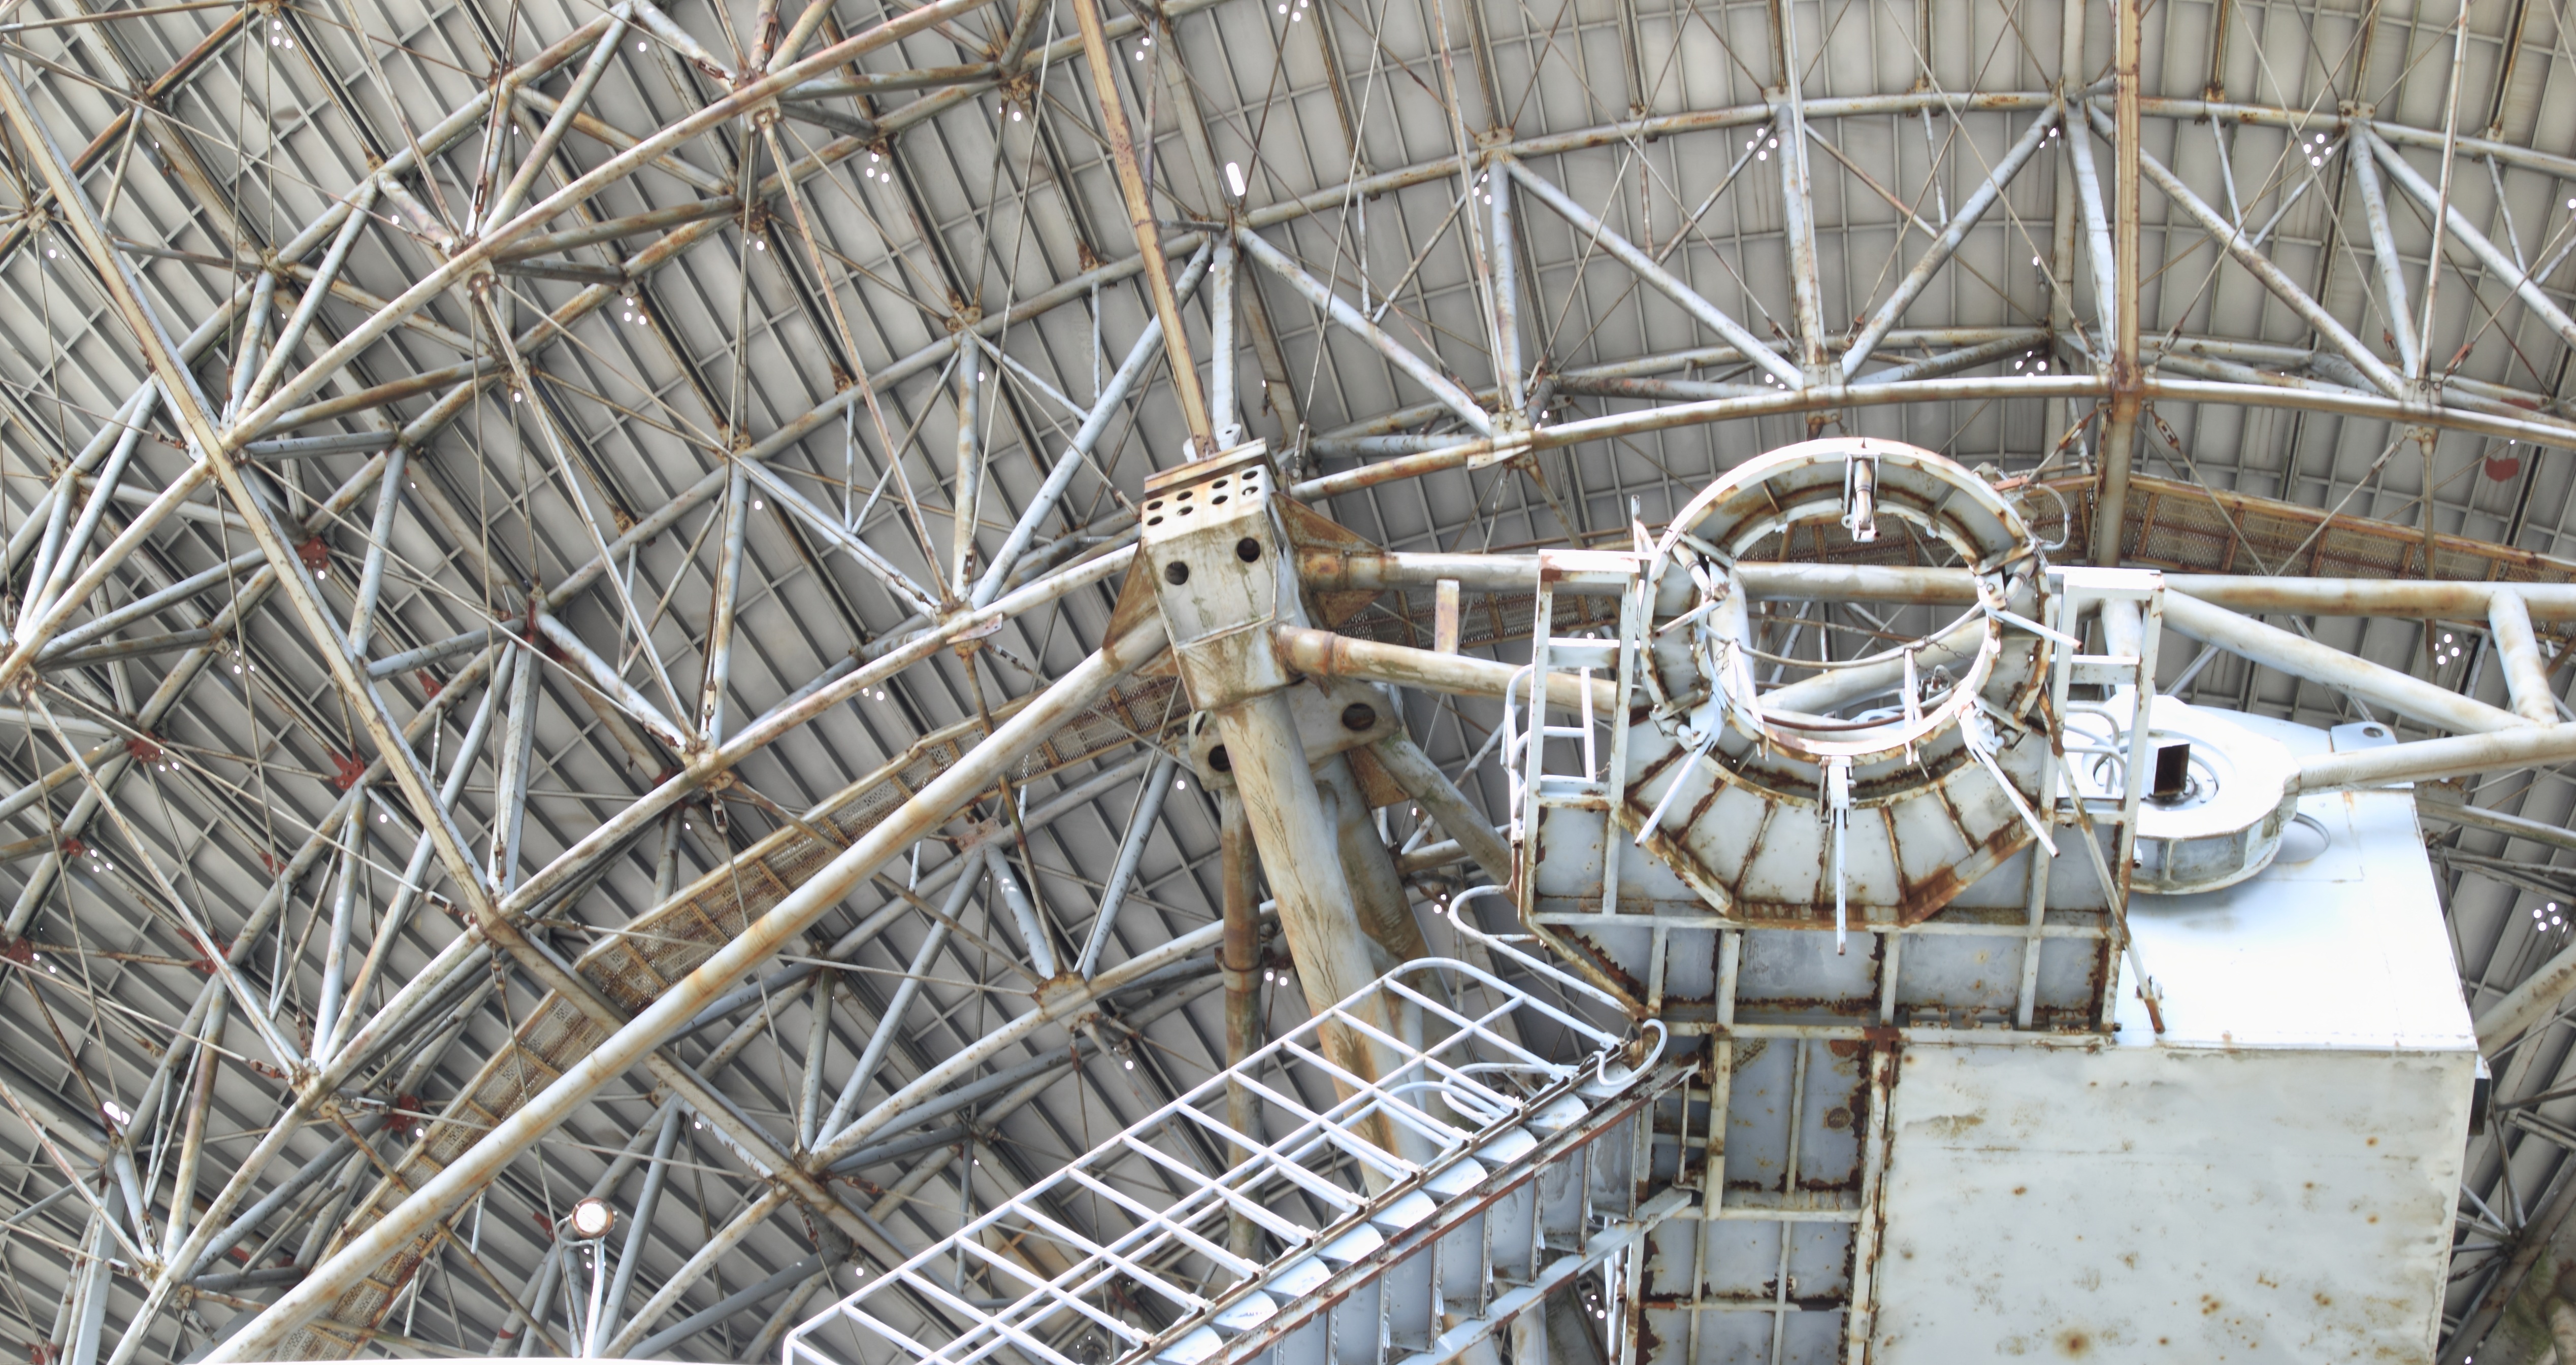
wood, antenna, telescope, dish, instrument, space, radio, research, science, astronomy, spy, scaffolding, dome, russian, 32, soviet, latvia, spying, irbene, outdoor structure